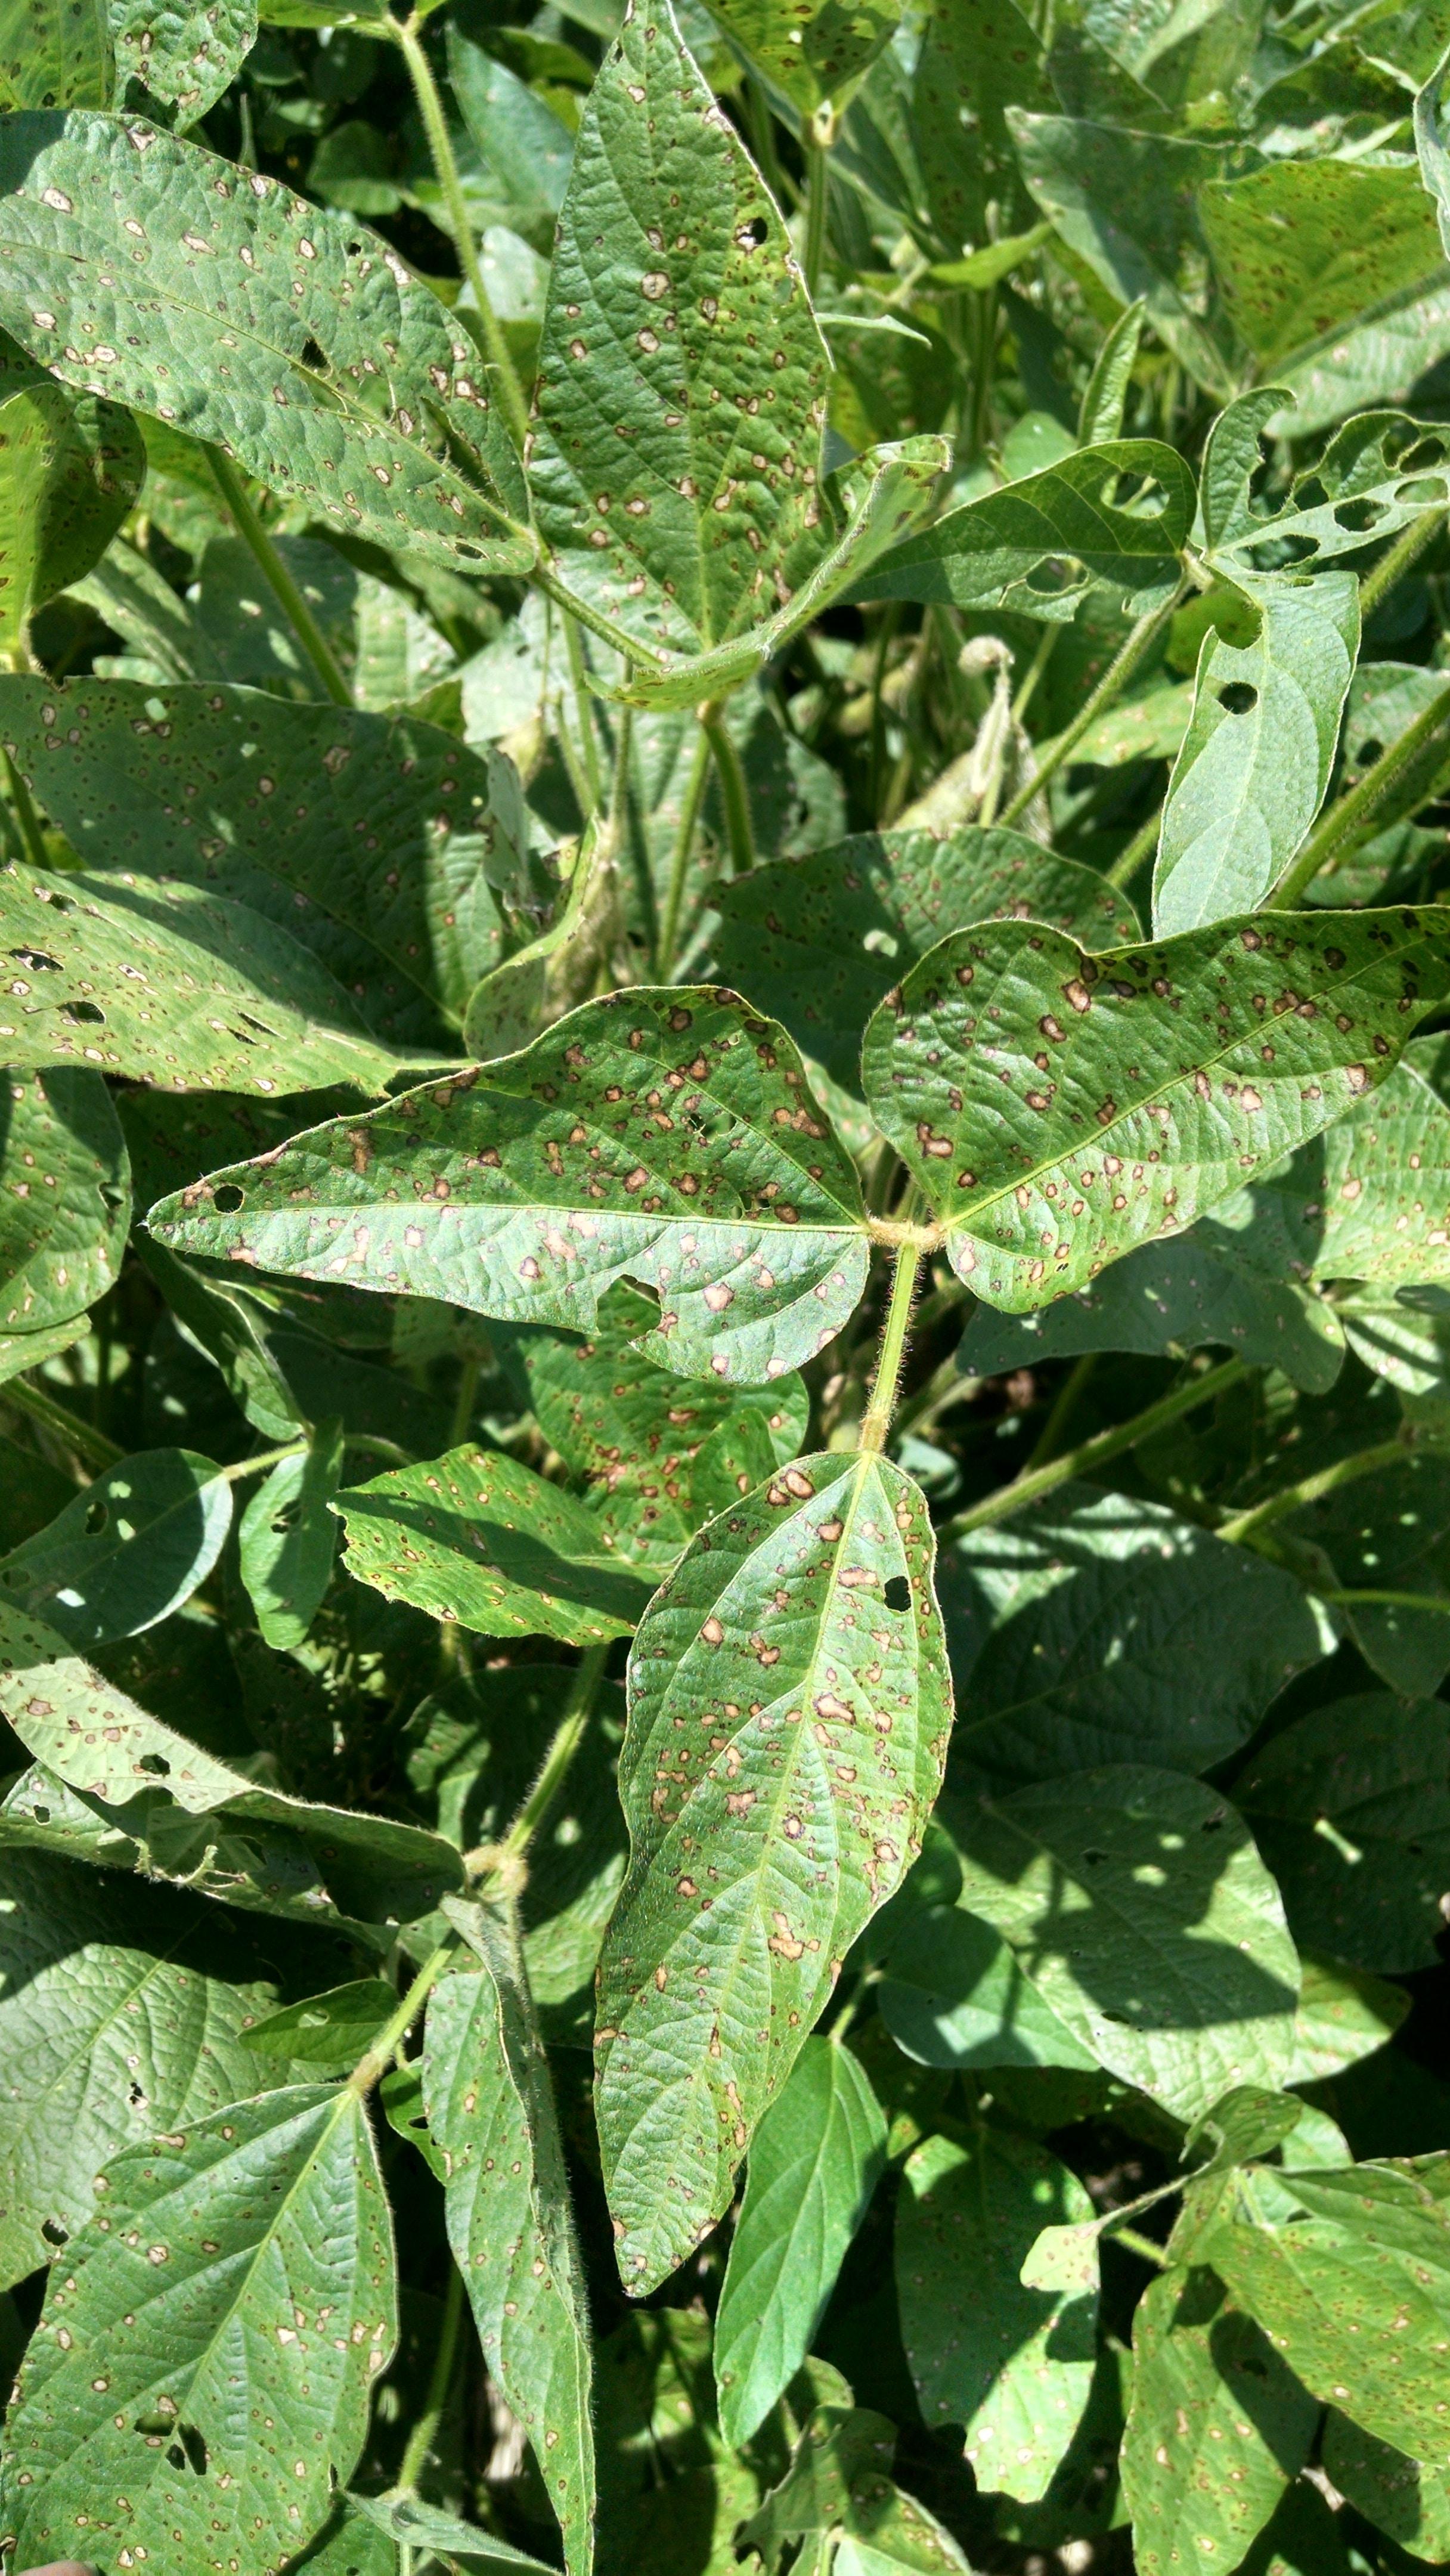
Plant: Soybean
Disease: soybean frog eye leaf spot